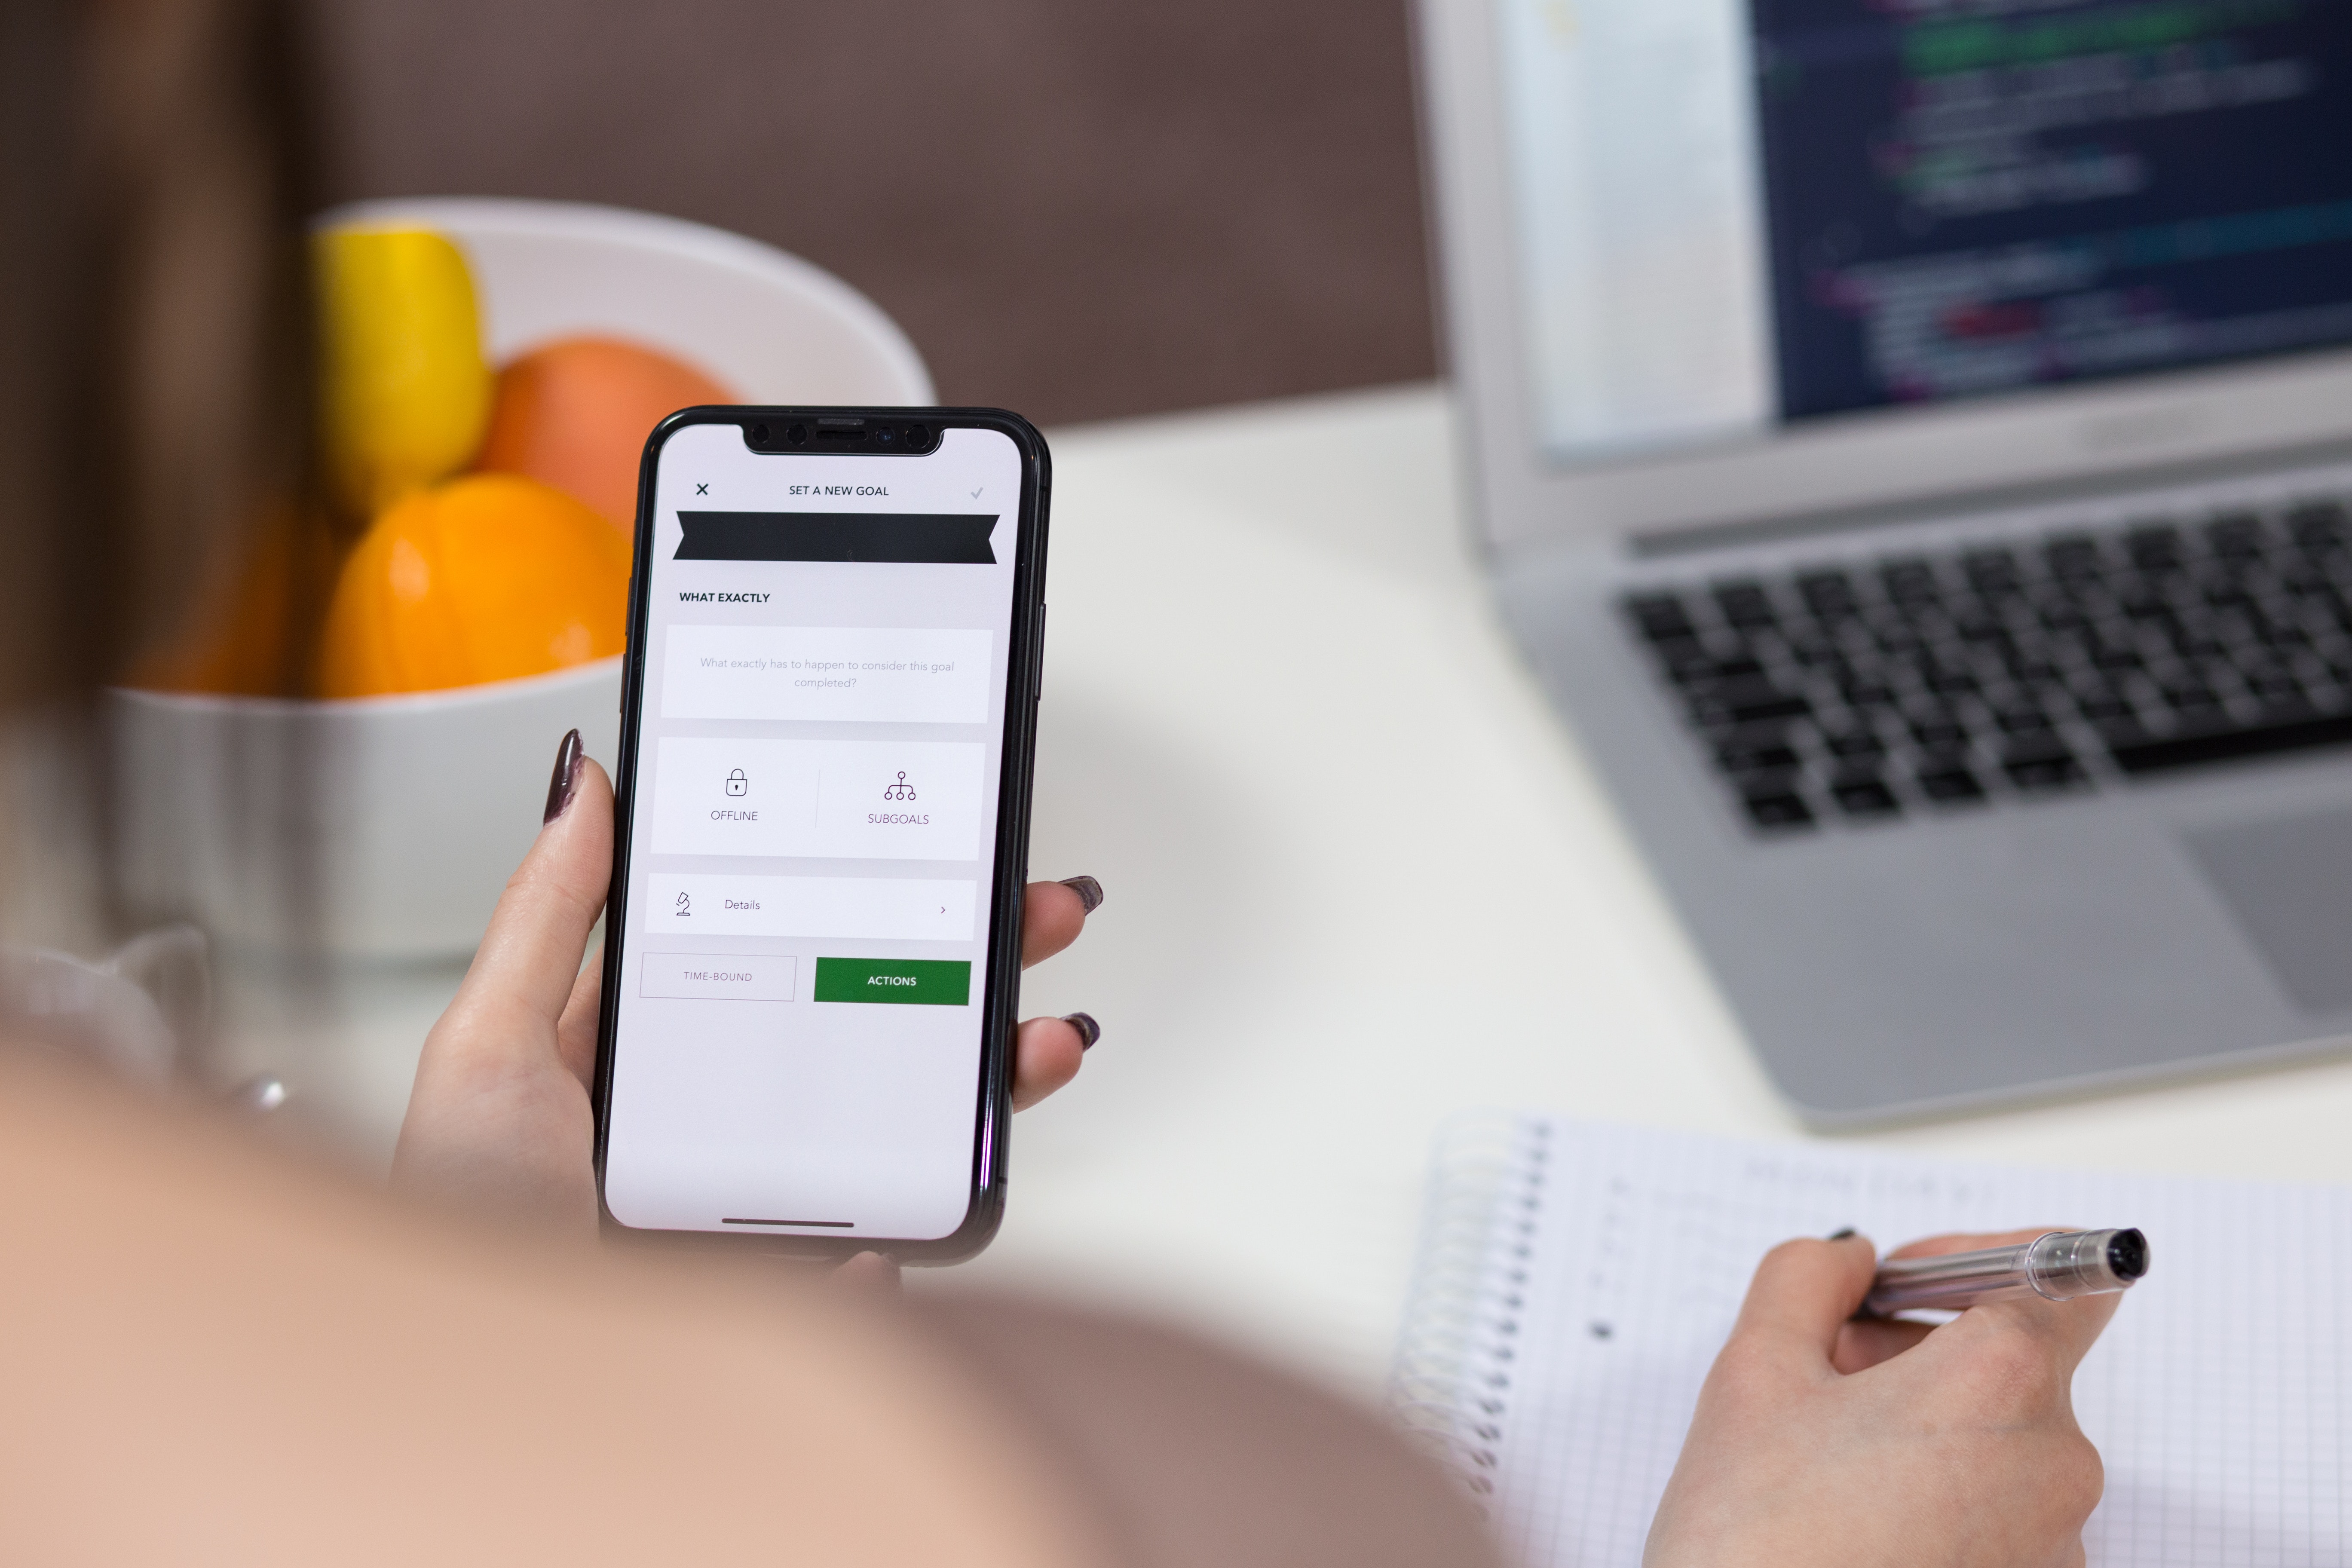
product, electronic device, gadget, communication, communication device, technology, finger, electronics, mobile phone